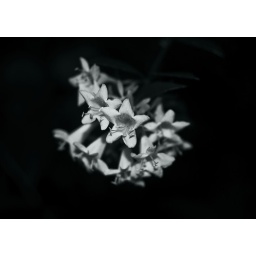
Teeny teeny white flowers taken early one morning in Fischer Gardens at Rhodes College.